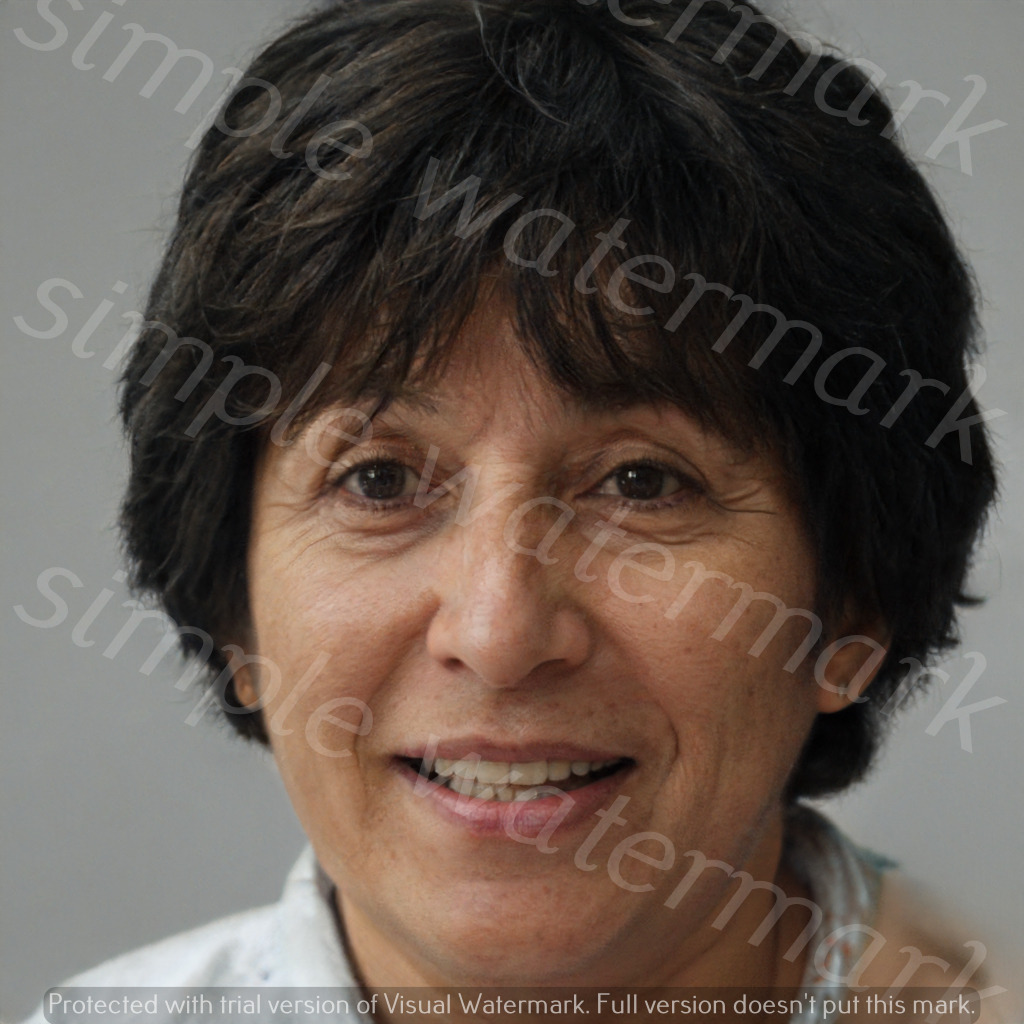
Label: Watermark